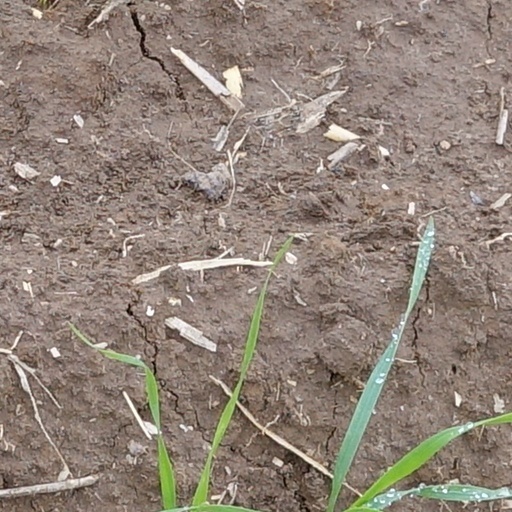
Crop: wheat